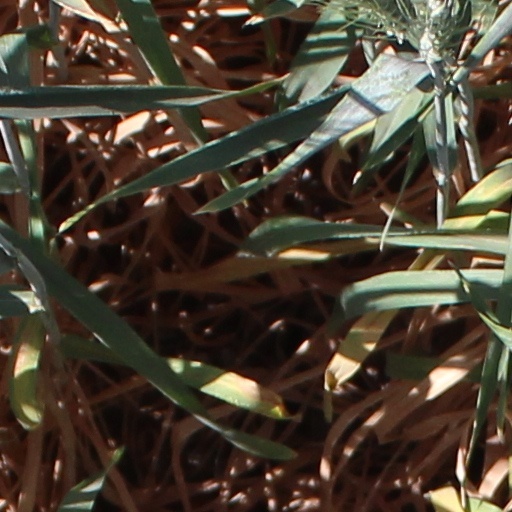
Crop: wheat